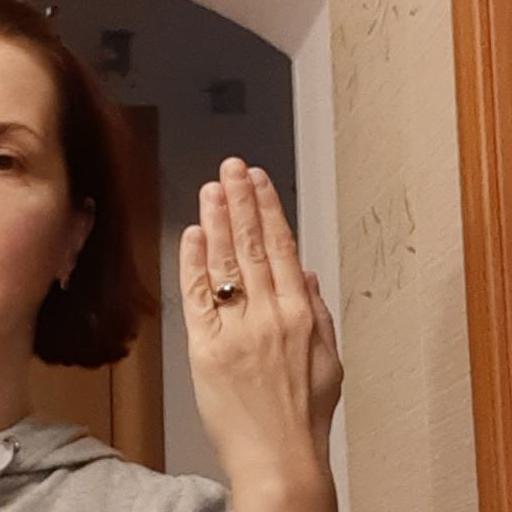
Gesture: stop_inverted